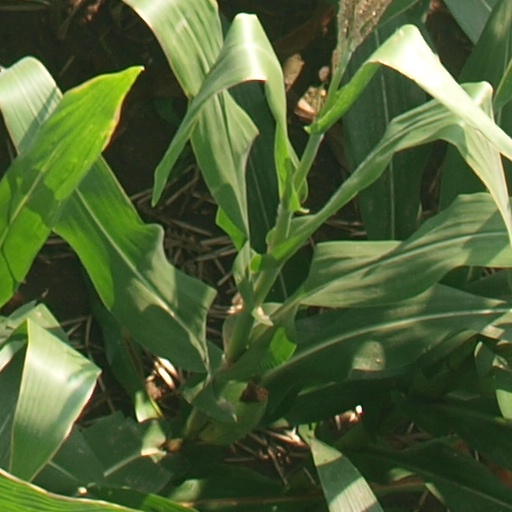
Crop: maize; corn